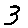
Label: 3